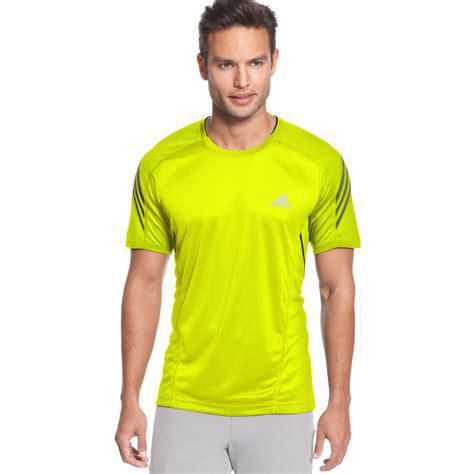
Brand: adidas
Model: Climacool